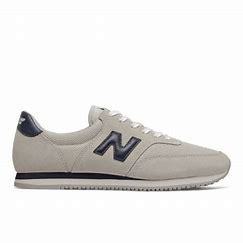
Brand: New
Model: Balance 100